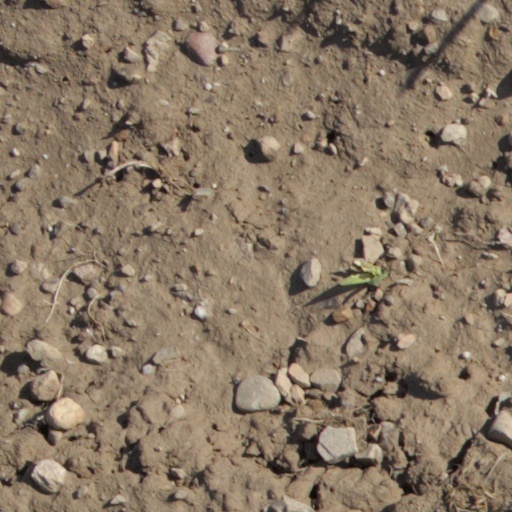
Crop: wheat